Harold Snell (Darwin businessman)

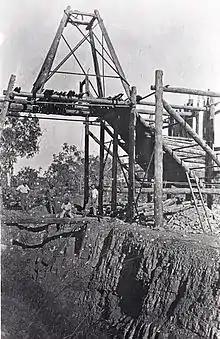
Harold Snell's the tin mine at Maranboy.

After completing work on the Myilly Point houses, Snell took up a mining lease at Maranboy, eight kilometres from where the community of Barunga is today, after the discovery of tin in the region in 1913. He partnered with Pearce and Marshall in the Star of the East tin mine, one of the better known mines in the Northern Territory at the time. After his war service, Snell returned to tin mining at Maranboy later having shares in many mines including Pine Creek Enterprise Gold, Golden Dyke Gold Mine, Eleanor Vendor, Fletcher Gully Gold Mine and Eleanor Gold Mine. All were financially unrewarding for Snell.